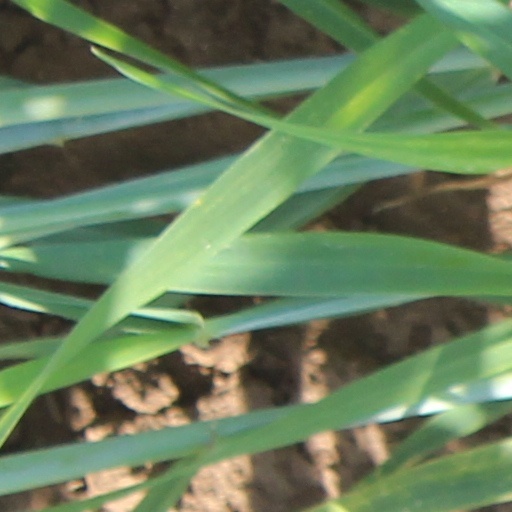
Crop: wheat